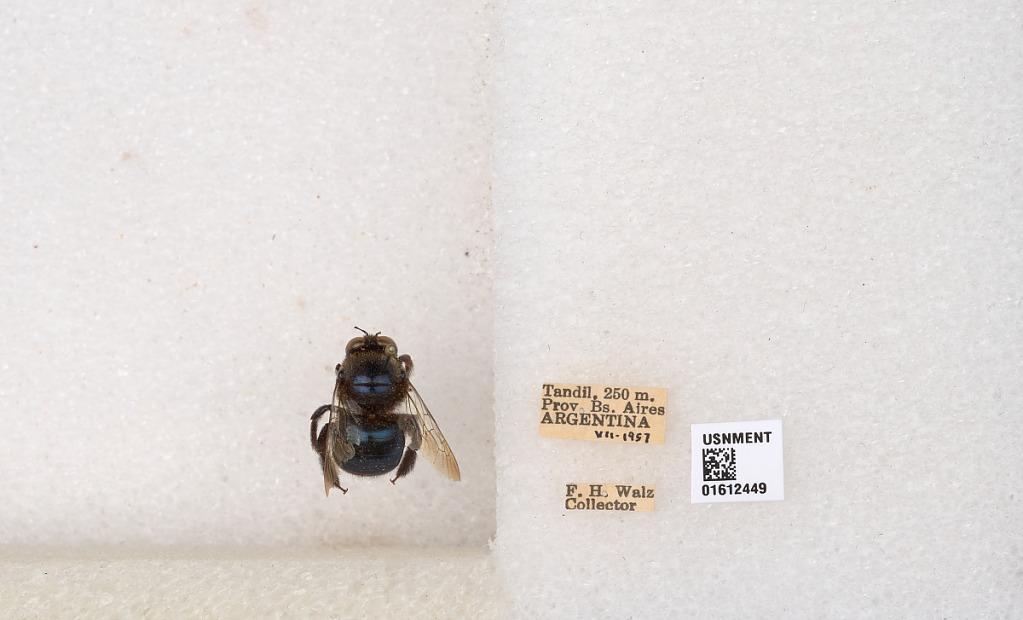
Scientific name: Xylocopa (Schonnherria) splendidula Lepeletier
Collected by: F. Walz
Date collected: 1957-7-1
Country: Argentina
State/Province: Buenos Aires
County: Tandil
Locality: Tandil